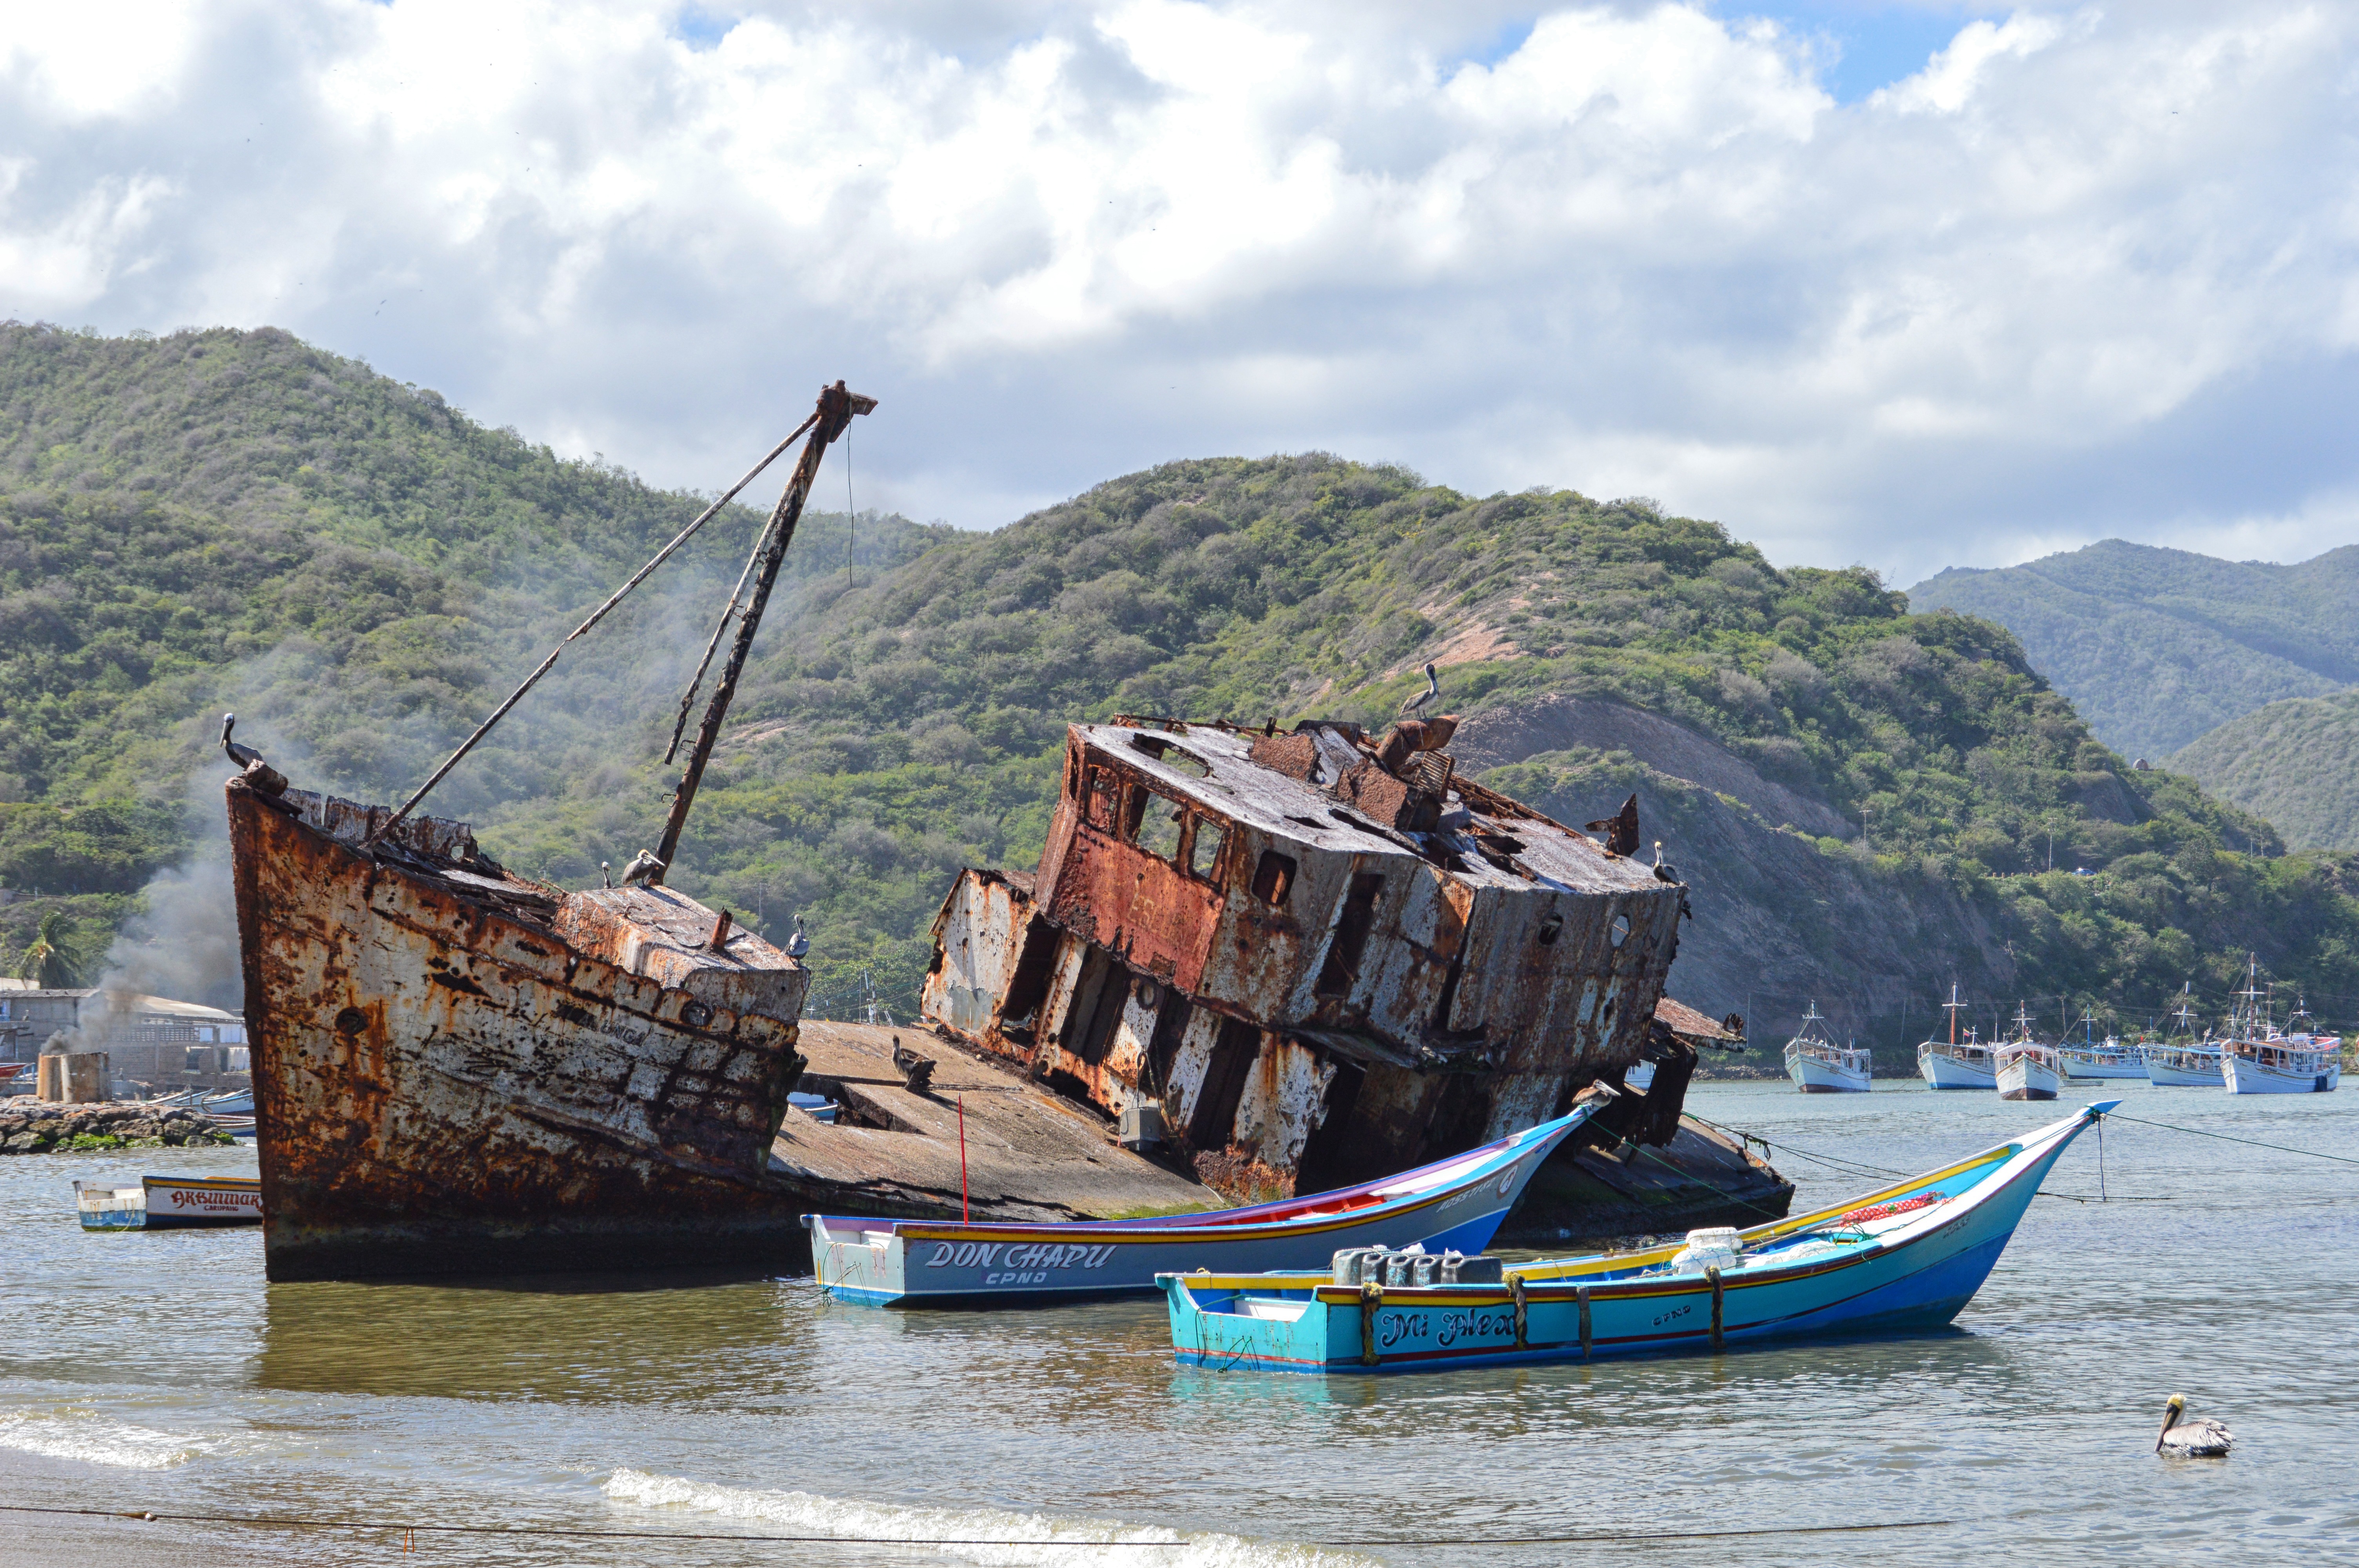
beach, sea, coast, ocean, mountain, sky, boat, old, ship, vehicle, mast, bay, old ship, boating, boats, rusty, watercraft, barque, shipwreck, fishing vessel, galleon, long tail boat, watercraft rowing, caravel